Stefan Arndt

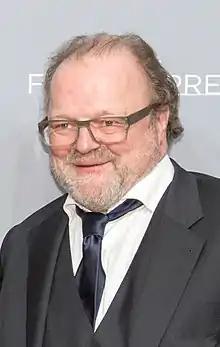

Stefan Arndt (born 1961) is a German film producer and managing partner of X Filme Creative Pool, which he started with fellow friends Tom Tykwer, Wolfgang Becker and Dani Levy. X Filme is one of Germany's most prosperous and famous production companies. Arndt produces many X Filme productions and acts as head manager of the company. He produced the films "Cloud Atlas", "Alone in Berlin" and "Frantz".